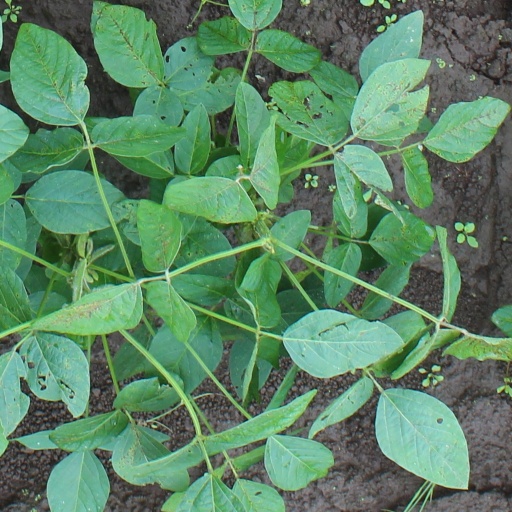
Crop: soybean